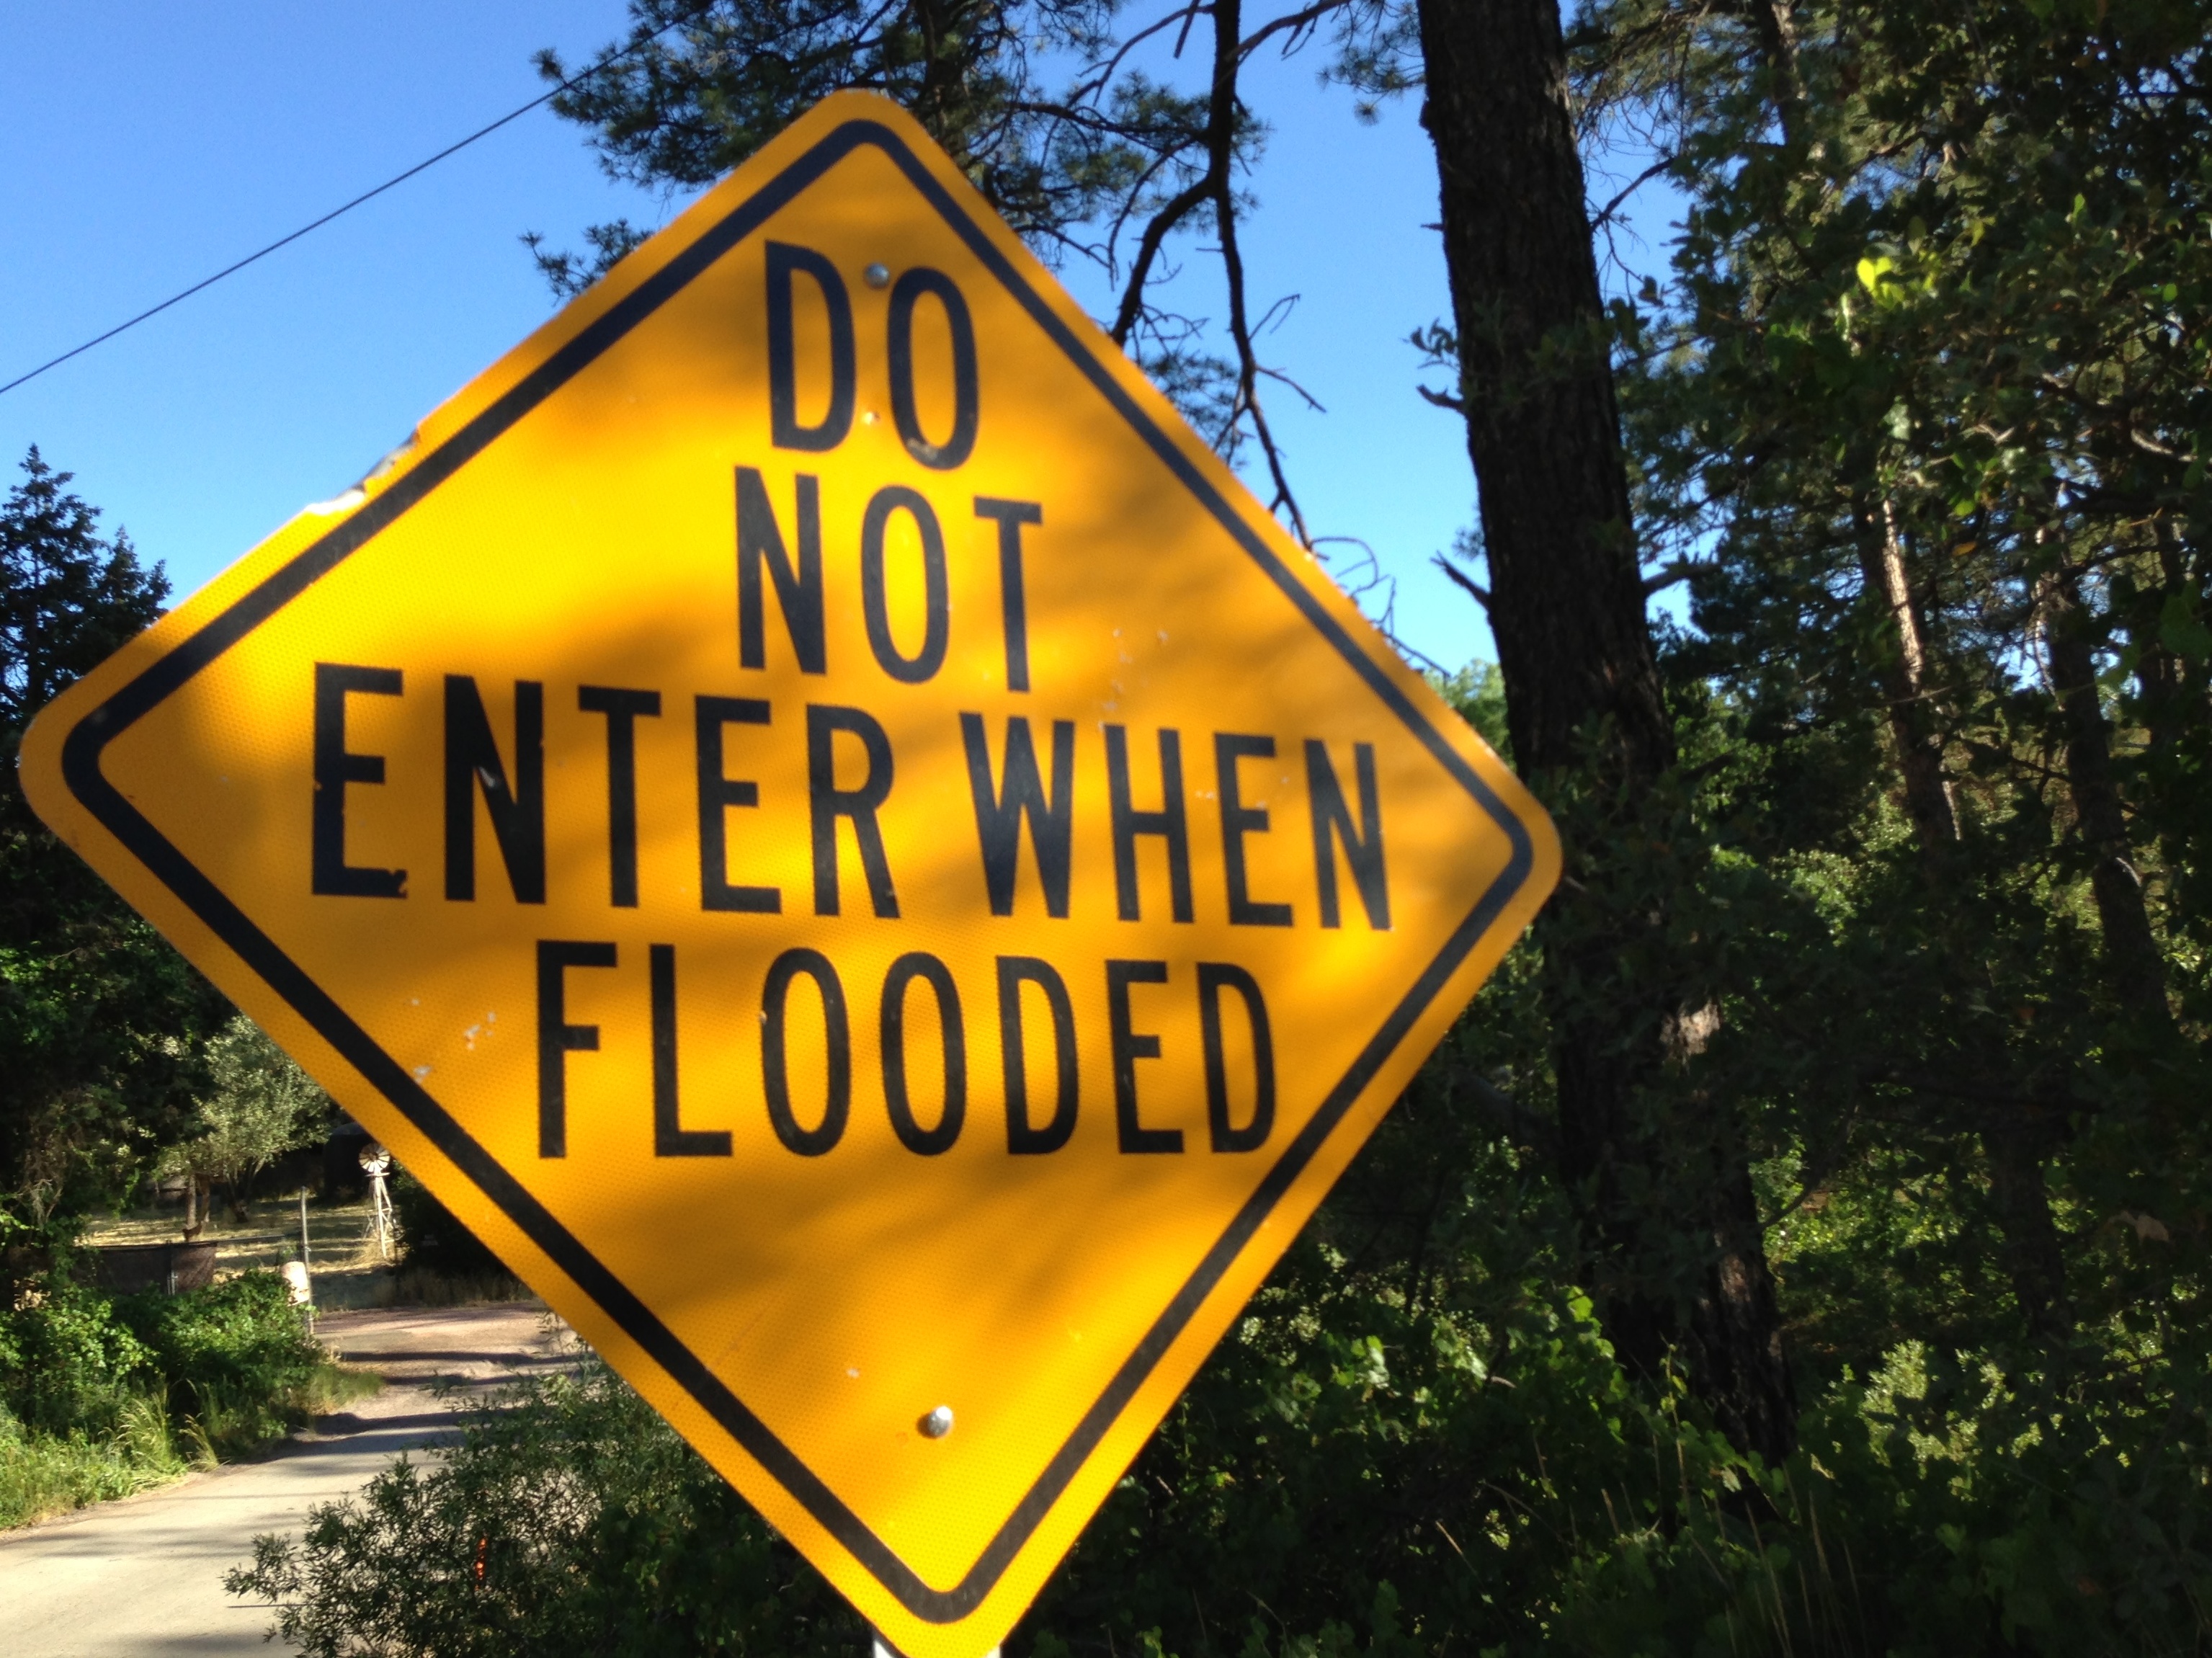
advertising, sign, street sign, signage, traffic sign